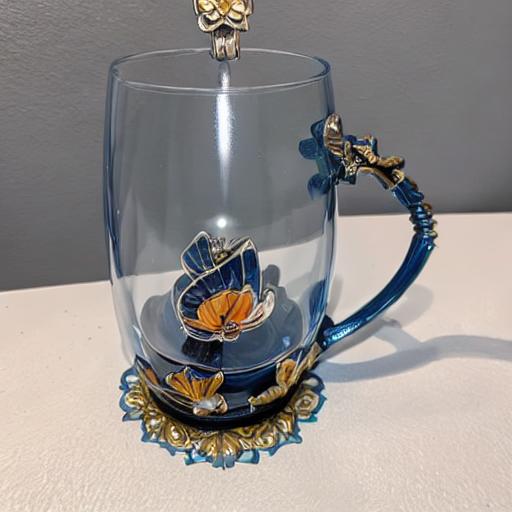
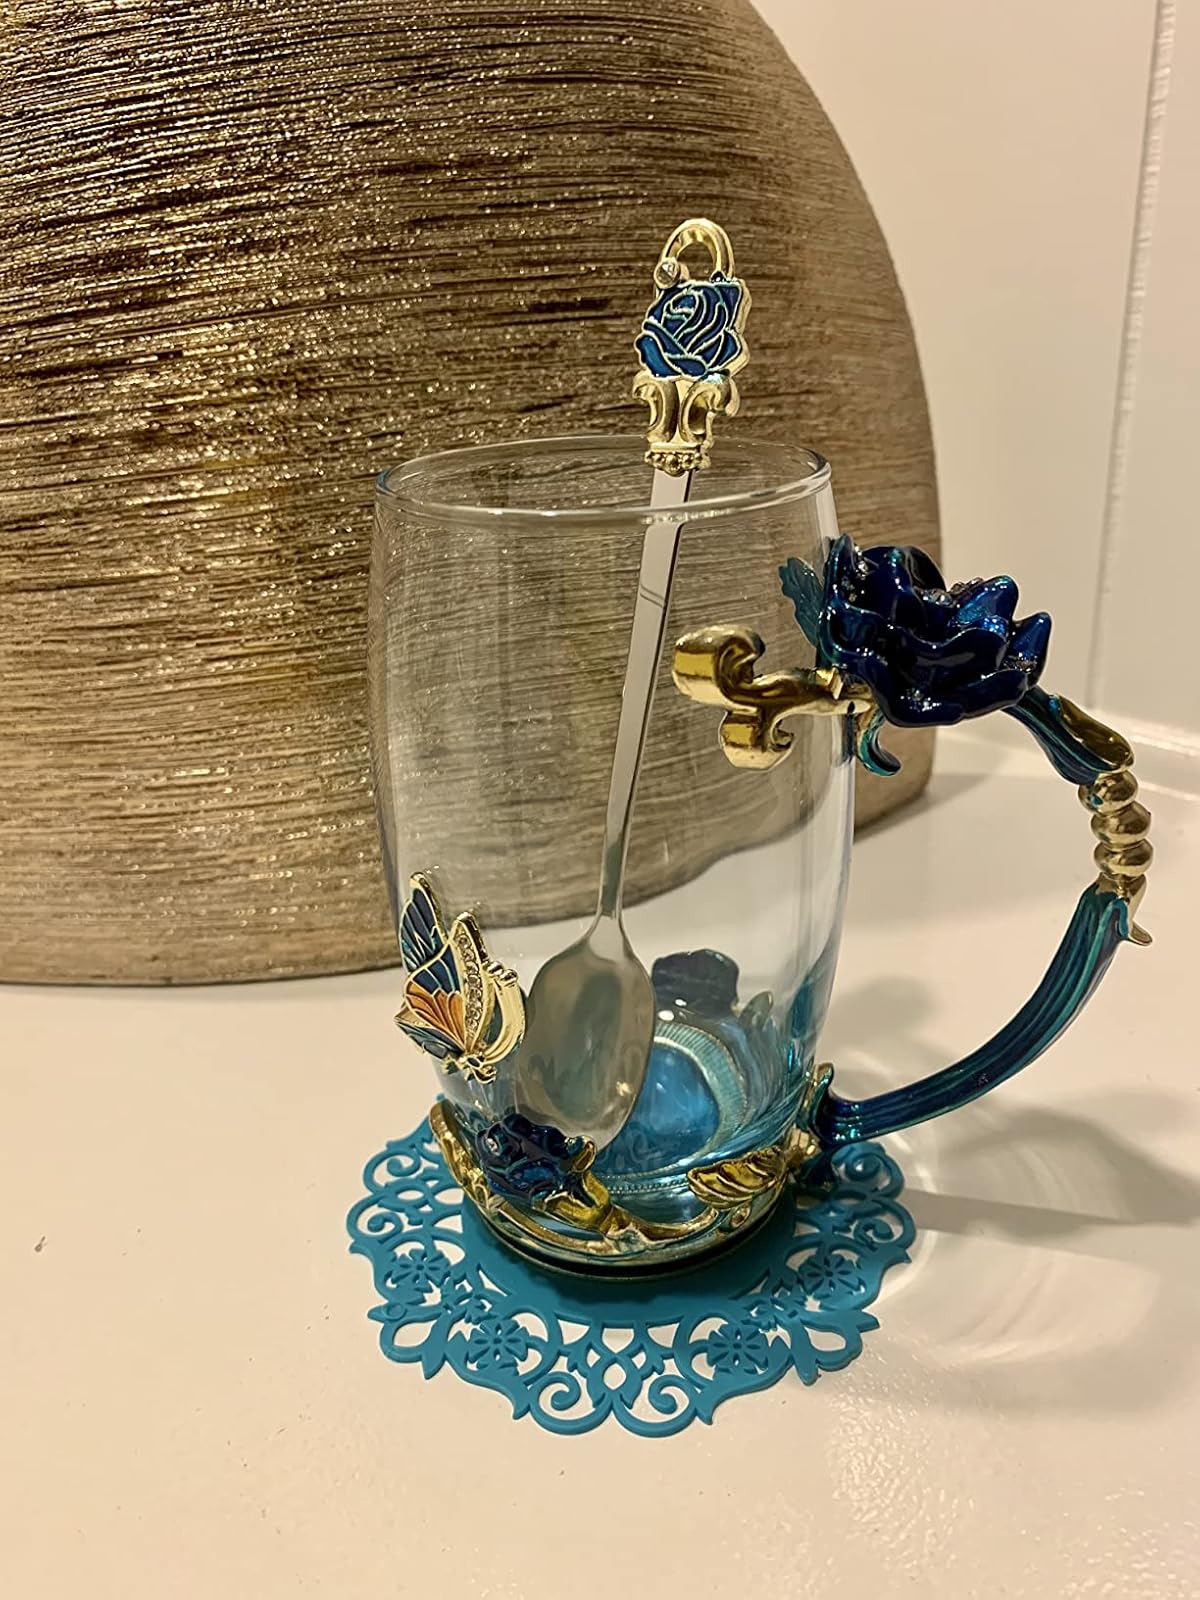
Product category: items_mug
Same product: no